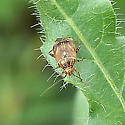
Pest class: lygus_bug